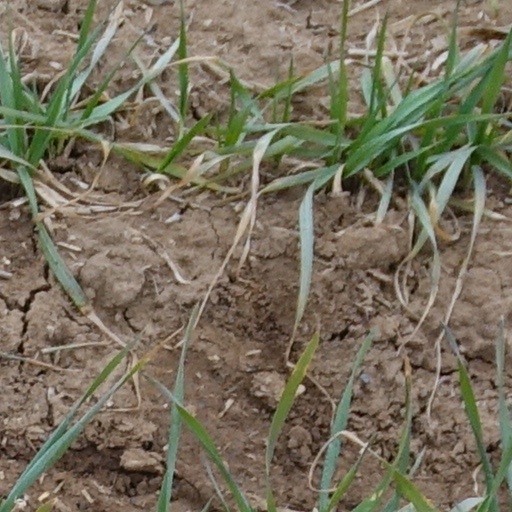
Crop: wheat